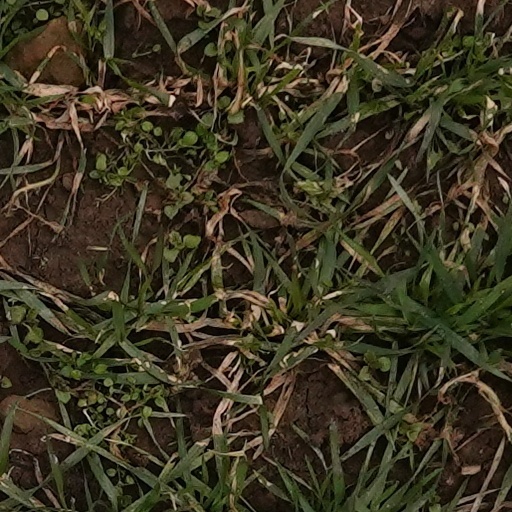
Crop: wheat